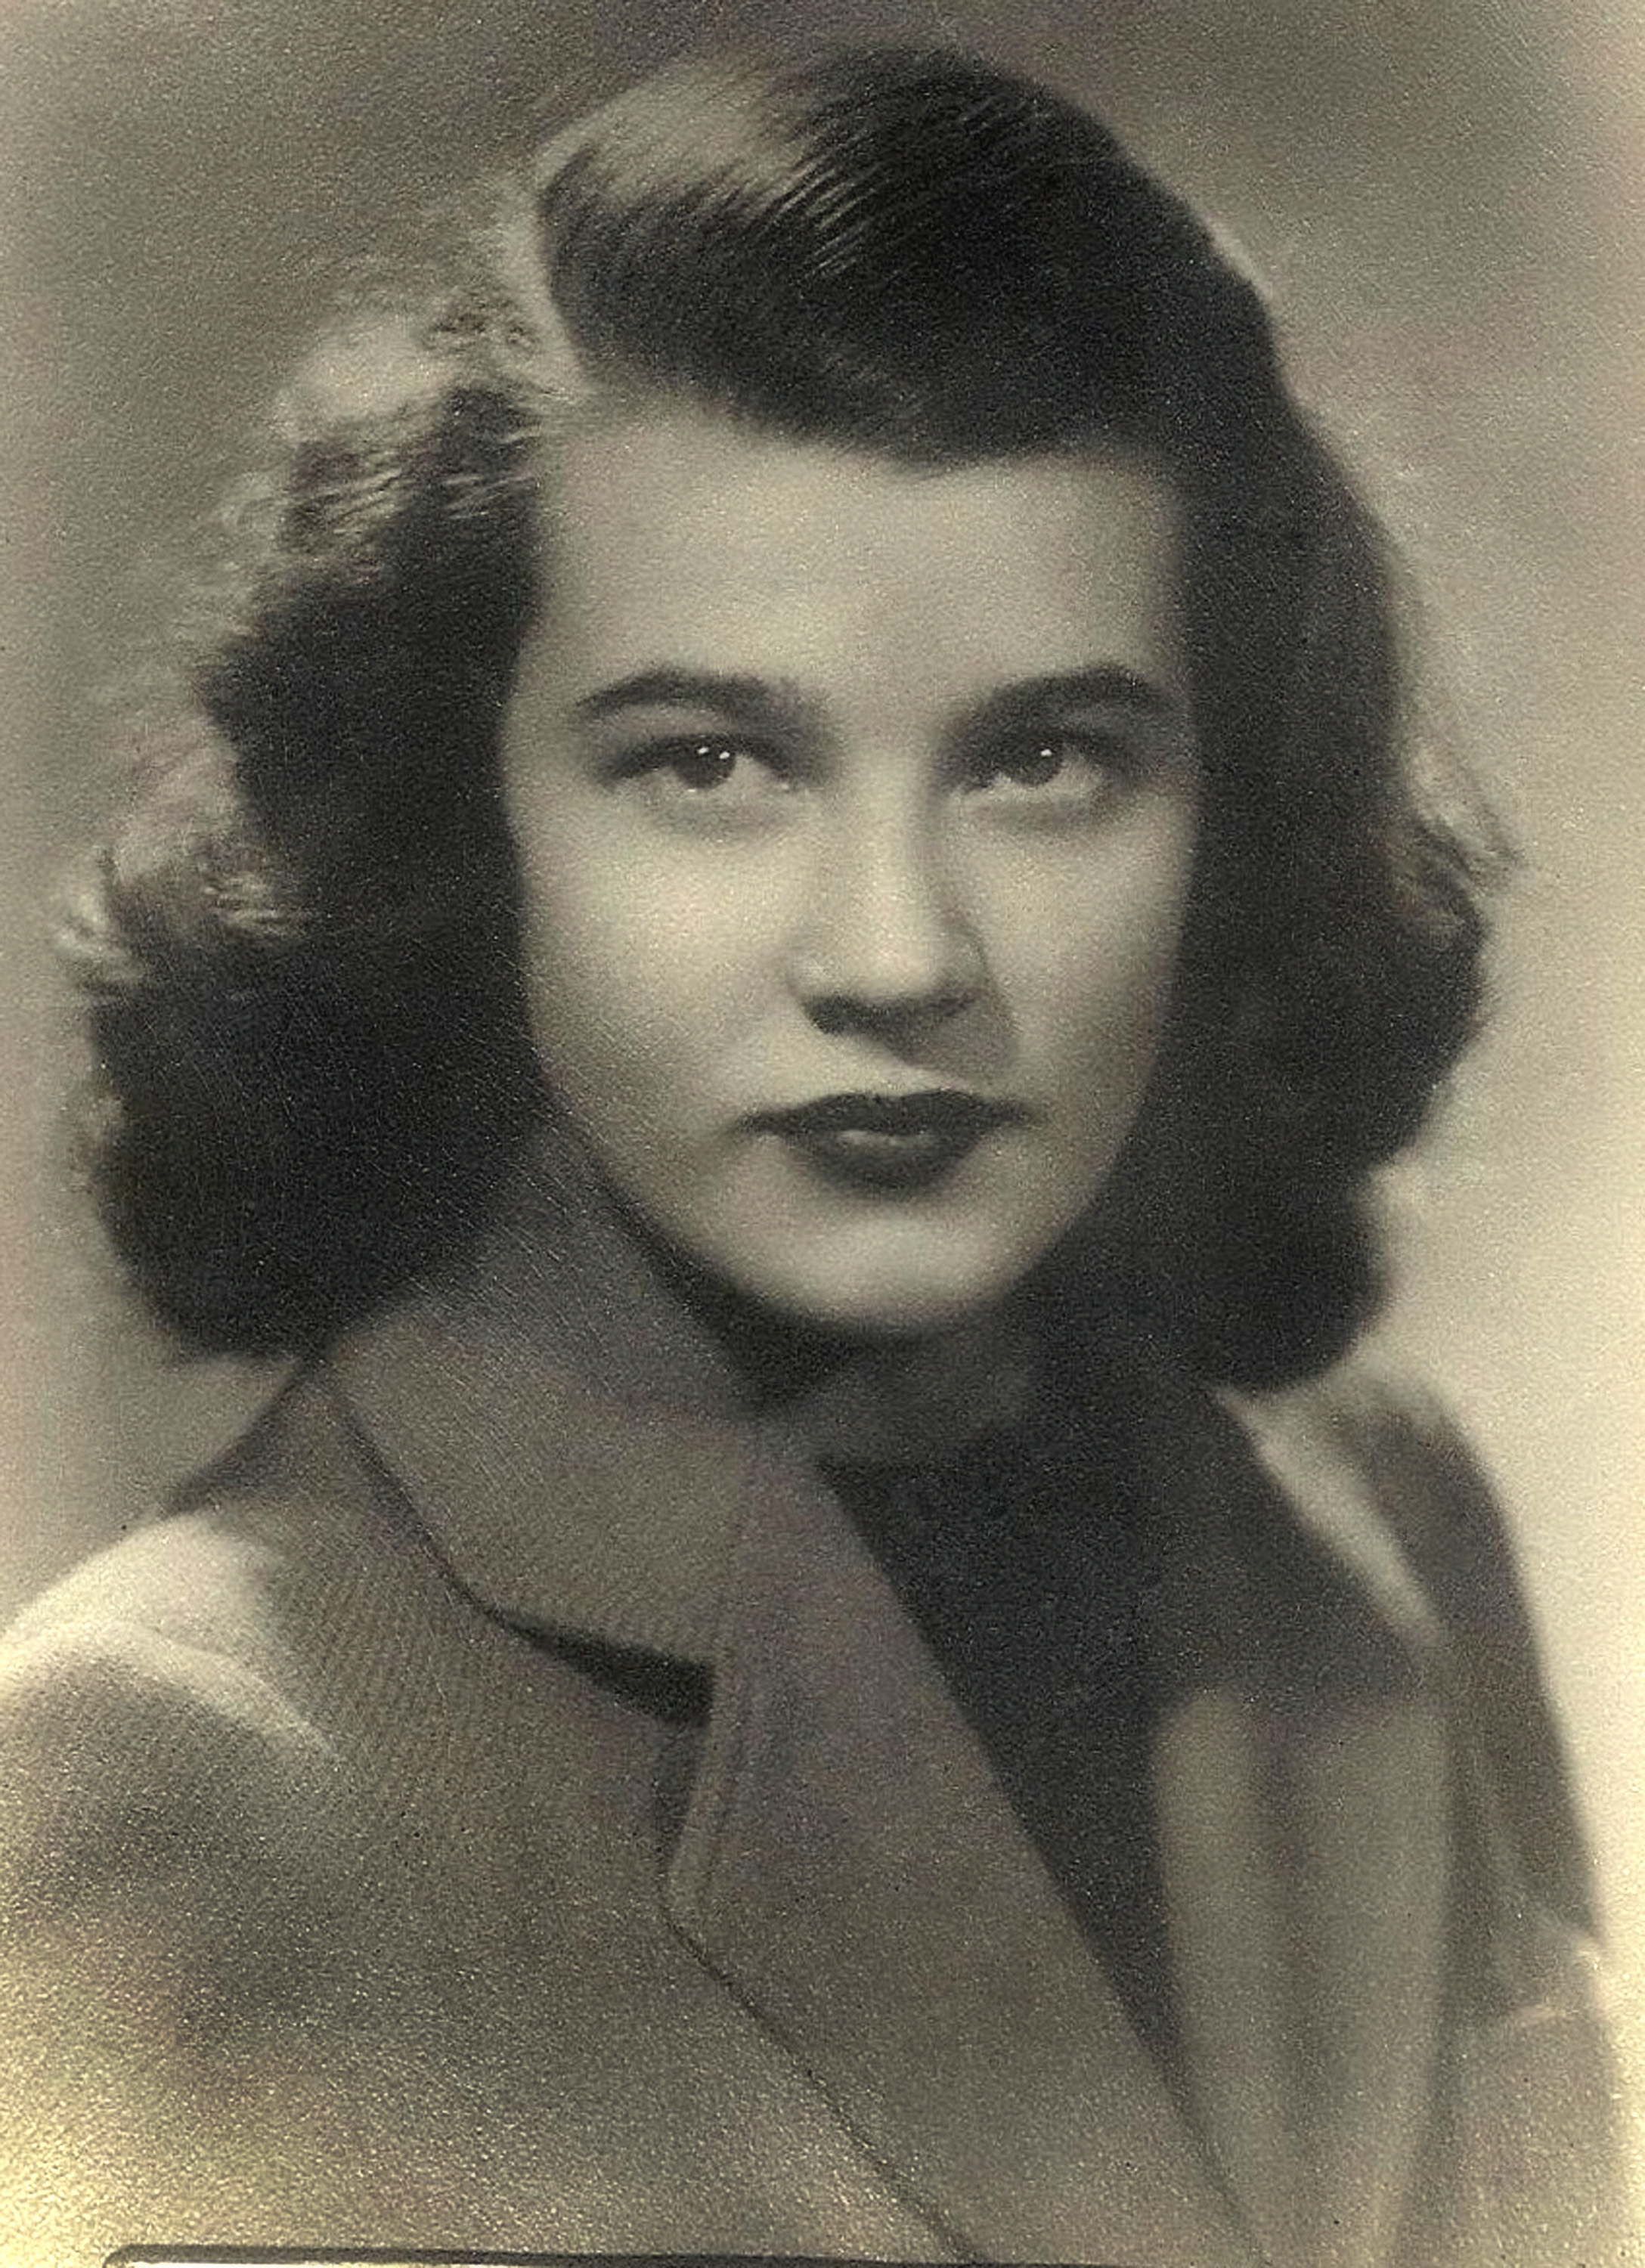
black and white, hair, portrait, monochrome, hairstyle, face, sketch, drawing, image, oregon, portland, monochrome photography, art model, figure drawing